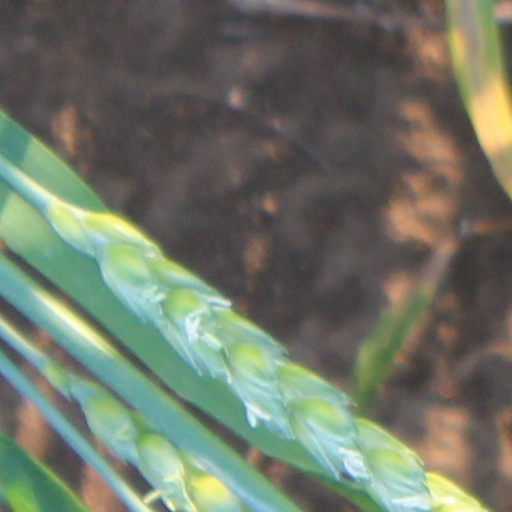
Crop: wheat